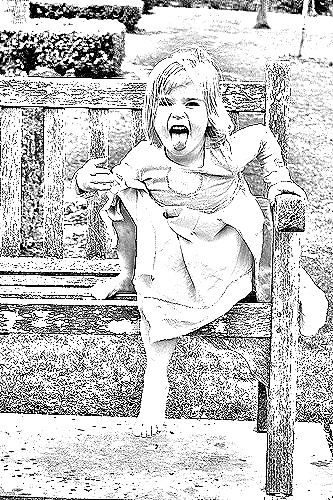
Portrait style: Sketch Portrait